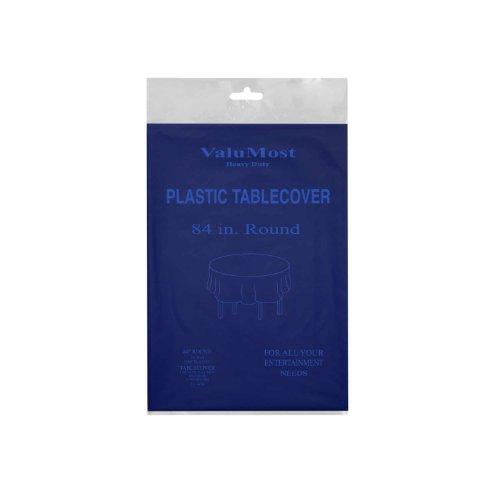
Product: Party Essentials ValuMost Round Plastic Table Cover Available in 16 Colors, 84", Navy Blue
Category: Toys & Games | Party Supplies | Tablecovers
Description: Northwest Enterprises ValuMost 84-Inch Round Plastic Table Cover, Navy Blue.
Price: $7.41